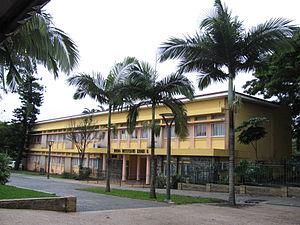
Le système éducatif de Nouvelle-Calédonie est le même que dans le reste de la France, avec quelques adaptations liées au statut et à la formation des enseignants du primaire, de compétence locale, au contenu pédagogique pouvant être enrichi par les différentes collectivités pour y intégrer les spécificités culturelles, historiques et géographiques du Territoire, et au calendrier scolaire. En effet, la Nouvelle-Calédonie est la seule collectivité de la République, avec Wallis-et-Futuna, à faire correspondre ses « grandes vacances » avec la saison chaude, ce qui fait que son année scolaire s'échelonne de la mi-février jusqu'à la mi-décembre.